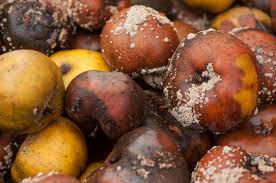
Label: trash